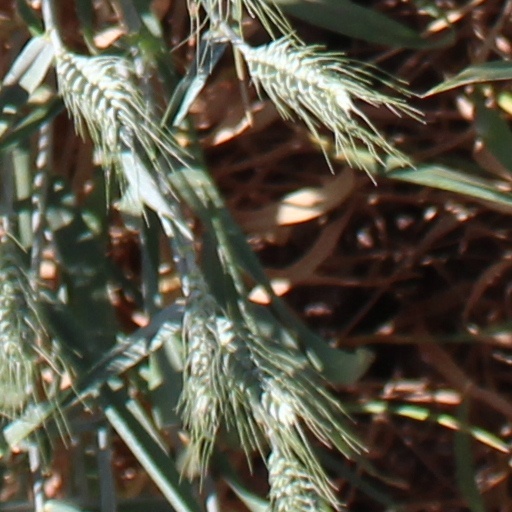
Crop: wheat